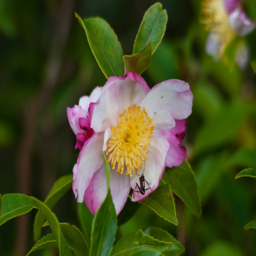
a photo of a flower with biological species feeding on it .